Beyhadh 2

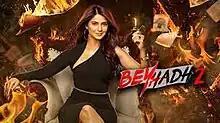

Beyhadh 2 is an Indian revenge television drama series which aired from 2 December 2019 to 31 March 2020 on Sony TV. It starred Jennifer Winget, Shivin Narang and Ashish Chaudhary.